Who Watches the Watchers

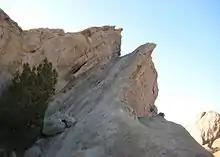
Part of the area of Vasquez Rocks, used for filming the Mintaka III surface scenes. Also used for the Vulcan surface scenes in

The Federation starship "Enterprise", under the command of Captain Jean-Luc Picard, arrives at the planet Mintaka III to resupply and repair a Federation outpost being used to monitor the Mintakan people, a proto-Vulcan race near a Bronze Age level of cultural development. The outpost is built into the side of a cliff and camouflaged by a holographic projection of a rockface.